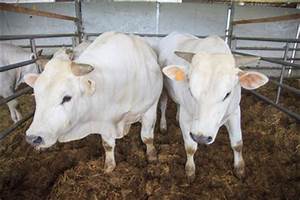
Label: mucca